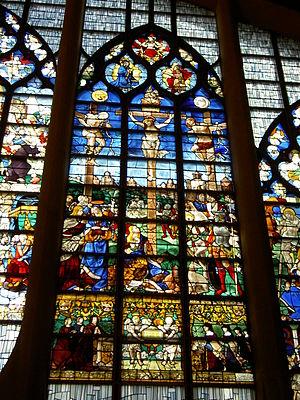
L'église Sainte-Jeanne-d'Arc est un lieu de culte catholique dans le centre-ville de Rouen, sur la place du Vieux-Marché.